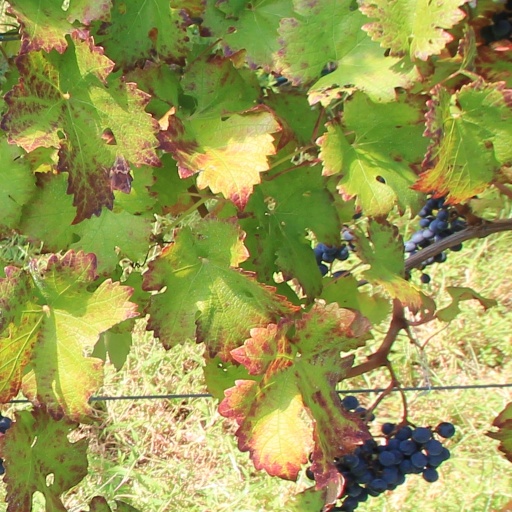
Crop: grape